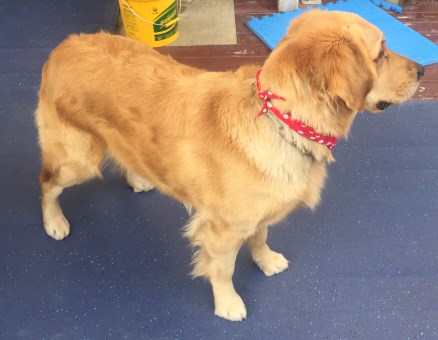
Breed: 5355-n000126-golden_retriever